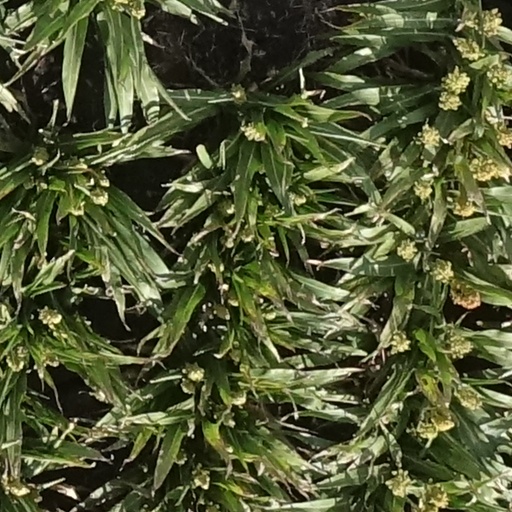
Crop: sorghum